Highland Scottish

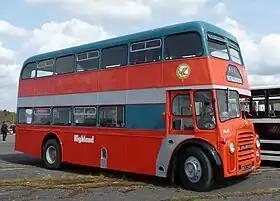
A preserved Highland Scottish Albion Lowlander

Highland Scottish Omnibuses Ltd was formed as a bus operating subsidiary of the Scottish Transport Group in June 1985 from Highland Omnibuses Ltd, and operated until October 1995 when the company was split into two - Highland Bus & Coach and Highland Country Buses. The companies have since remerged and operate today as Highland Country Buses. It is now Stagecoach Highlands.